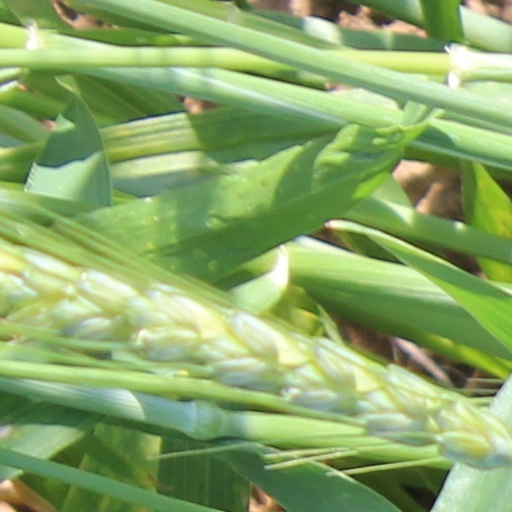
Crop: wheat